Sky position (RA, Dec in degrees): 154.275, 8.679
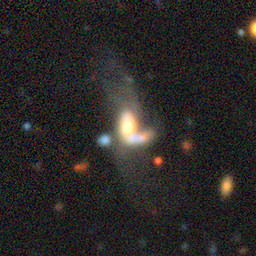
Galaxy morphology: Merging Galaxies